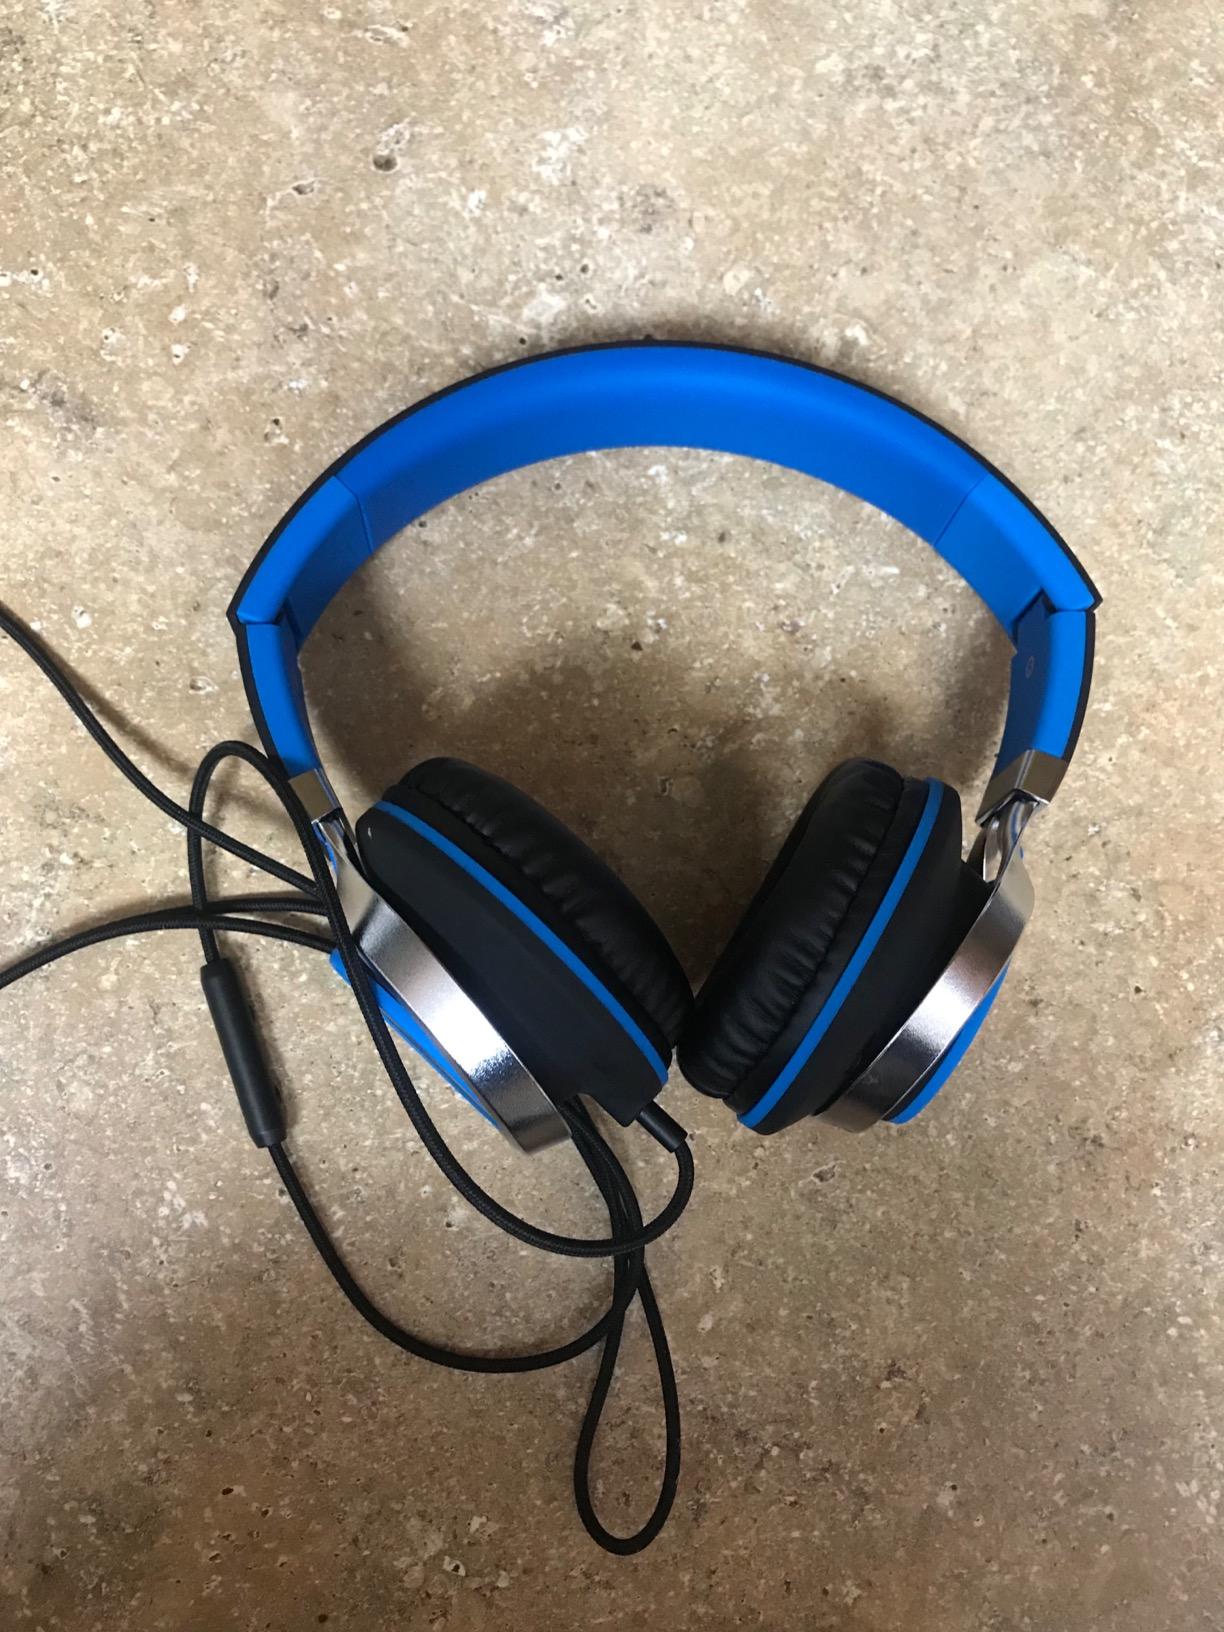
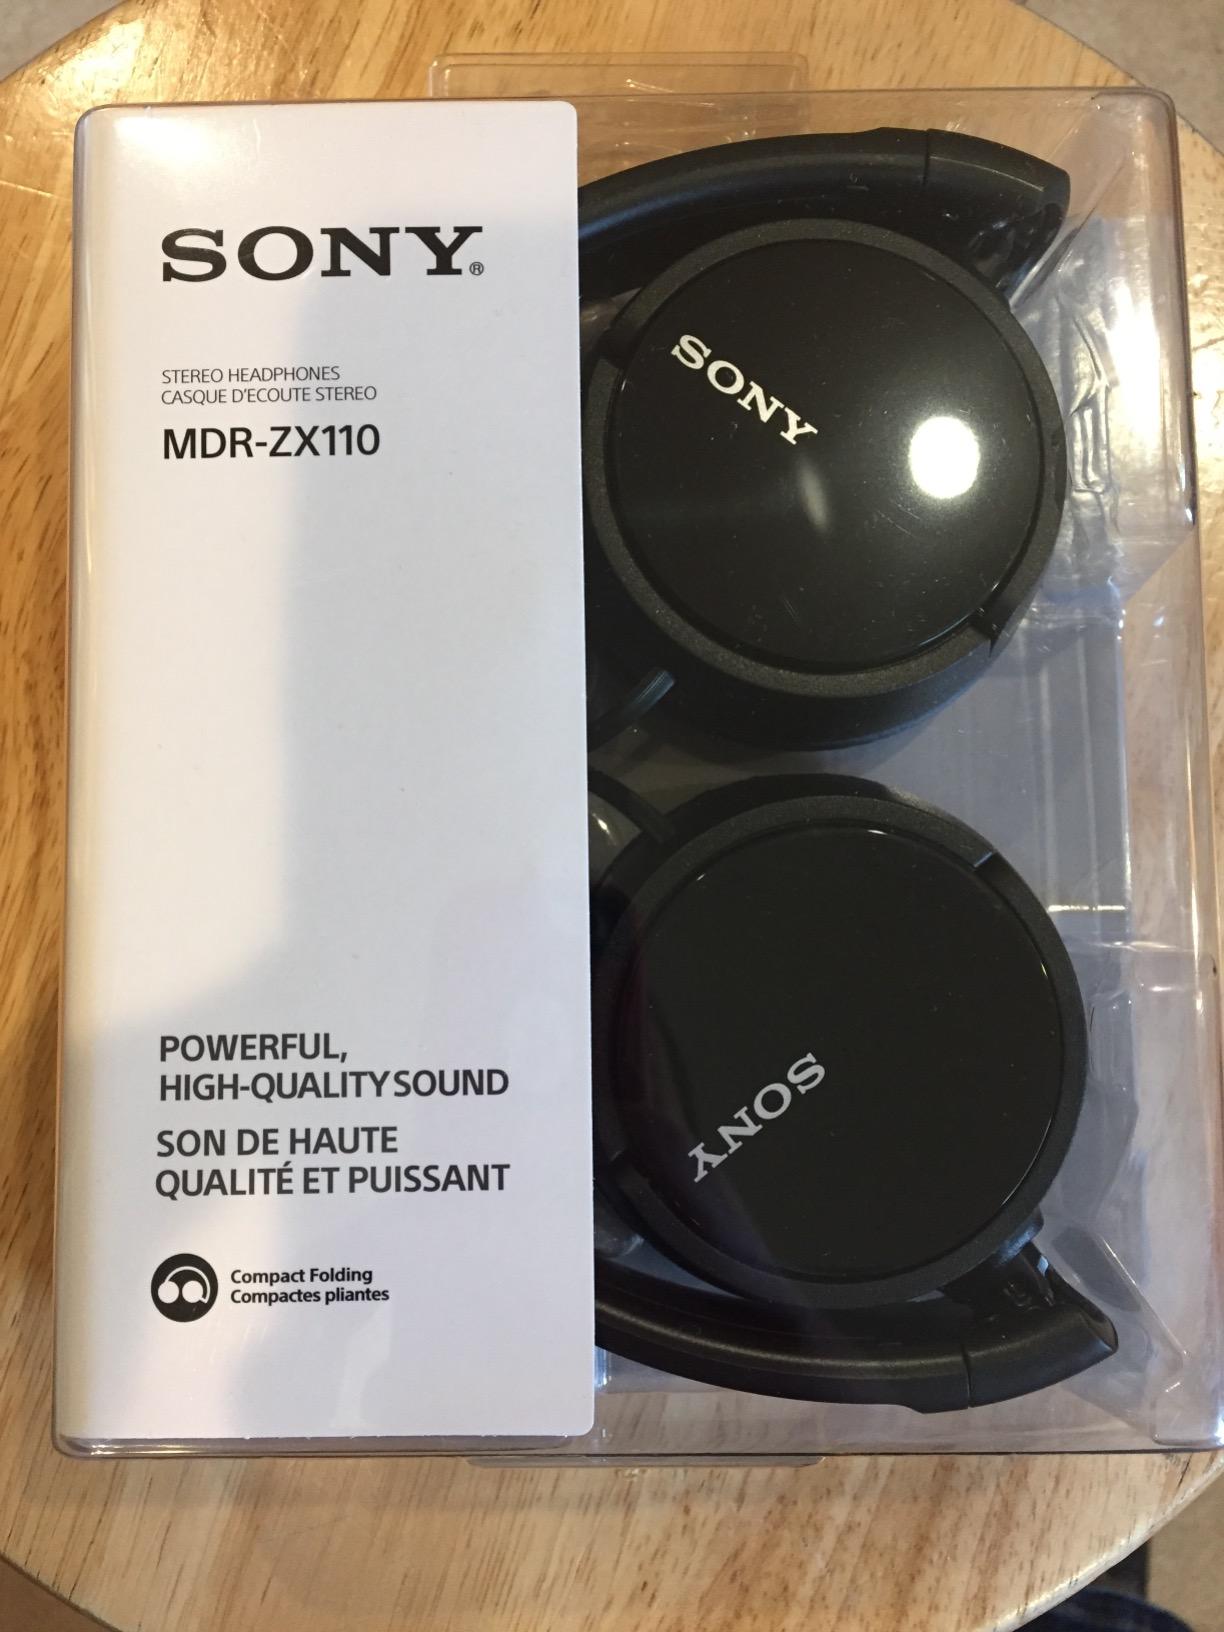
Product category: headphones
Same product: no